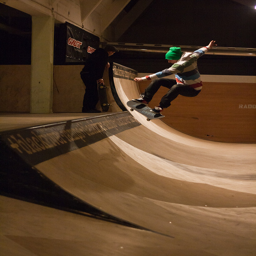
A skateboarder performing a move on a ramp.
A person on a skateboard is in the air above the surface.
The skateboarder is in mid air on the skating ramp.
A skateboarder with a green cap jumps a pipe on his board.
A skateboarder performs a trick at a skate park while an individual watches.